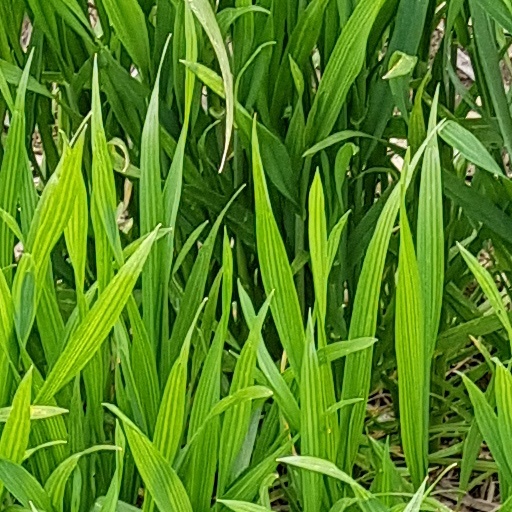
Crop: wheat